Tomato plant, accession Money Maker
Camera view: horizontal (90 deg, fisheye); turntable rotation: 240 degrees
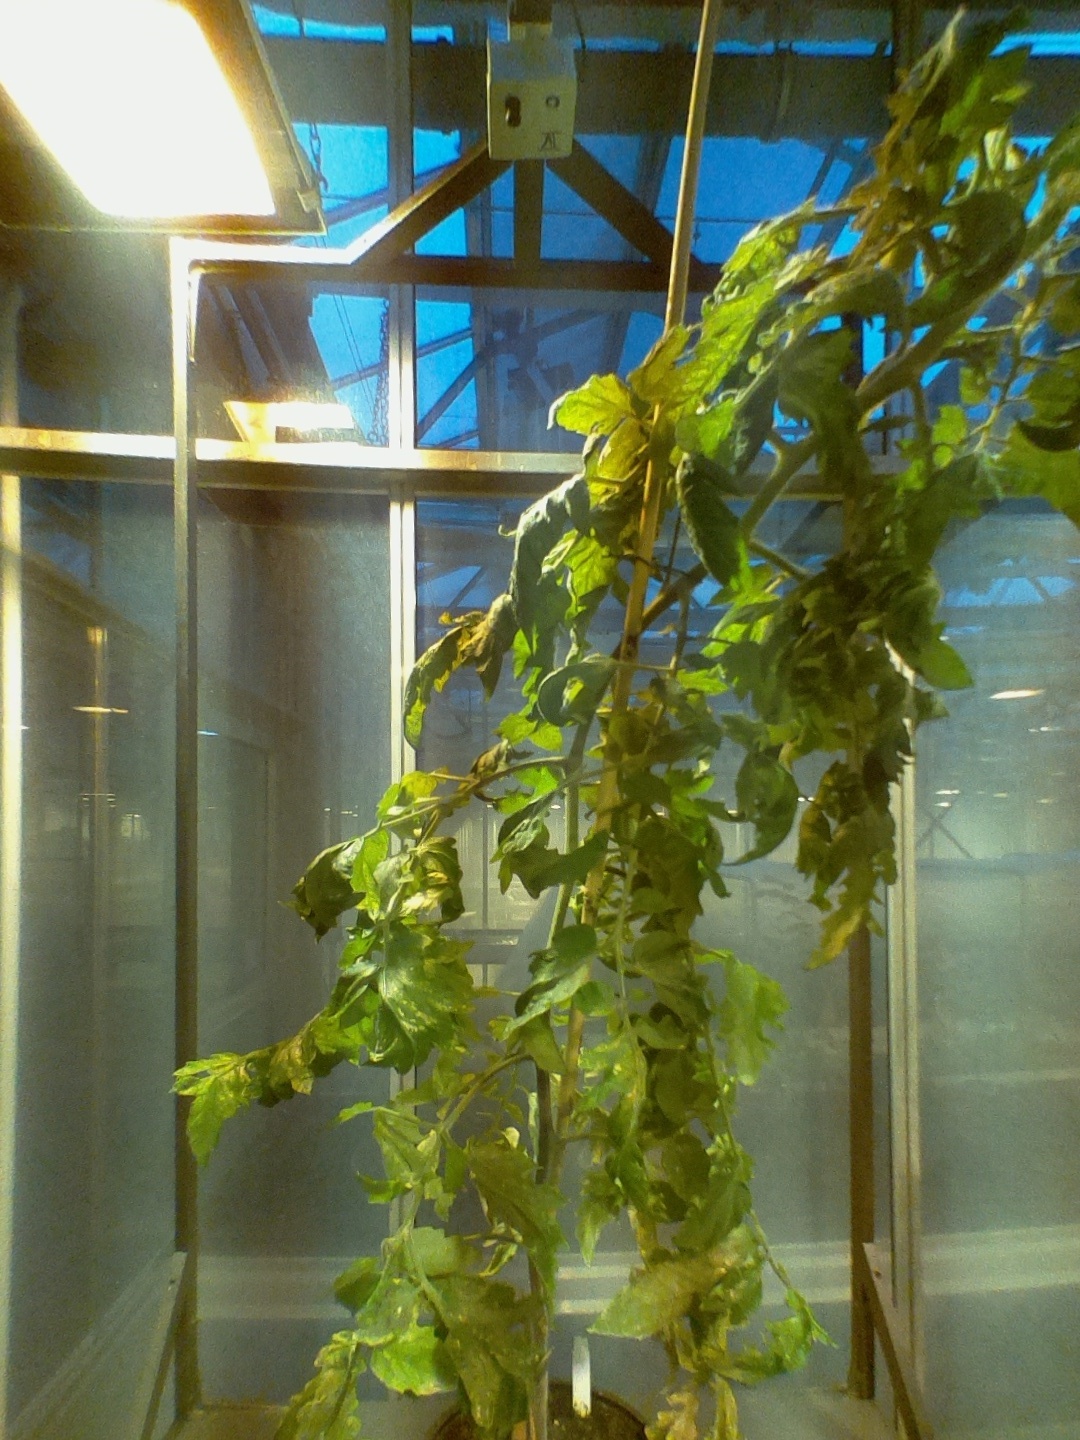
BBCH growth stage 72: 20%-30% of final fruit size